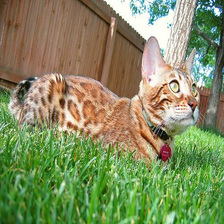
Species: cat
Breed: Bengal